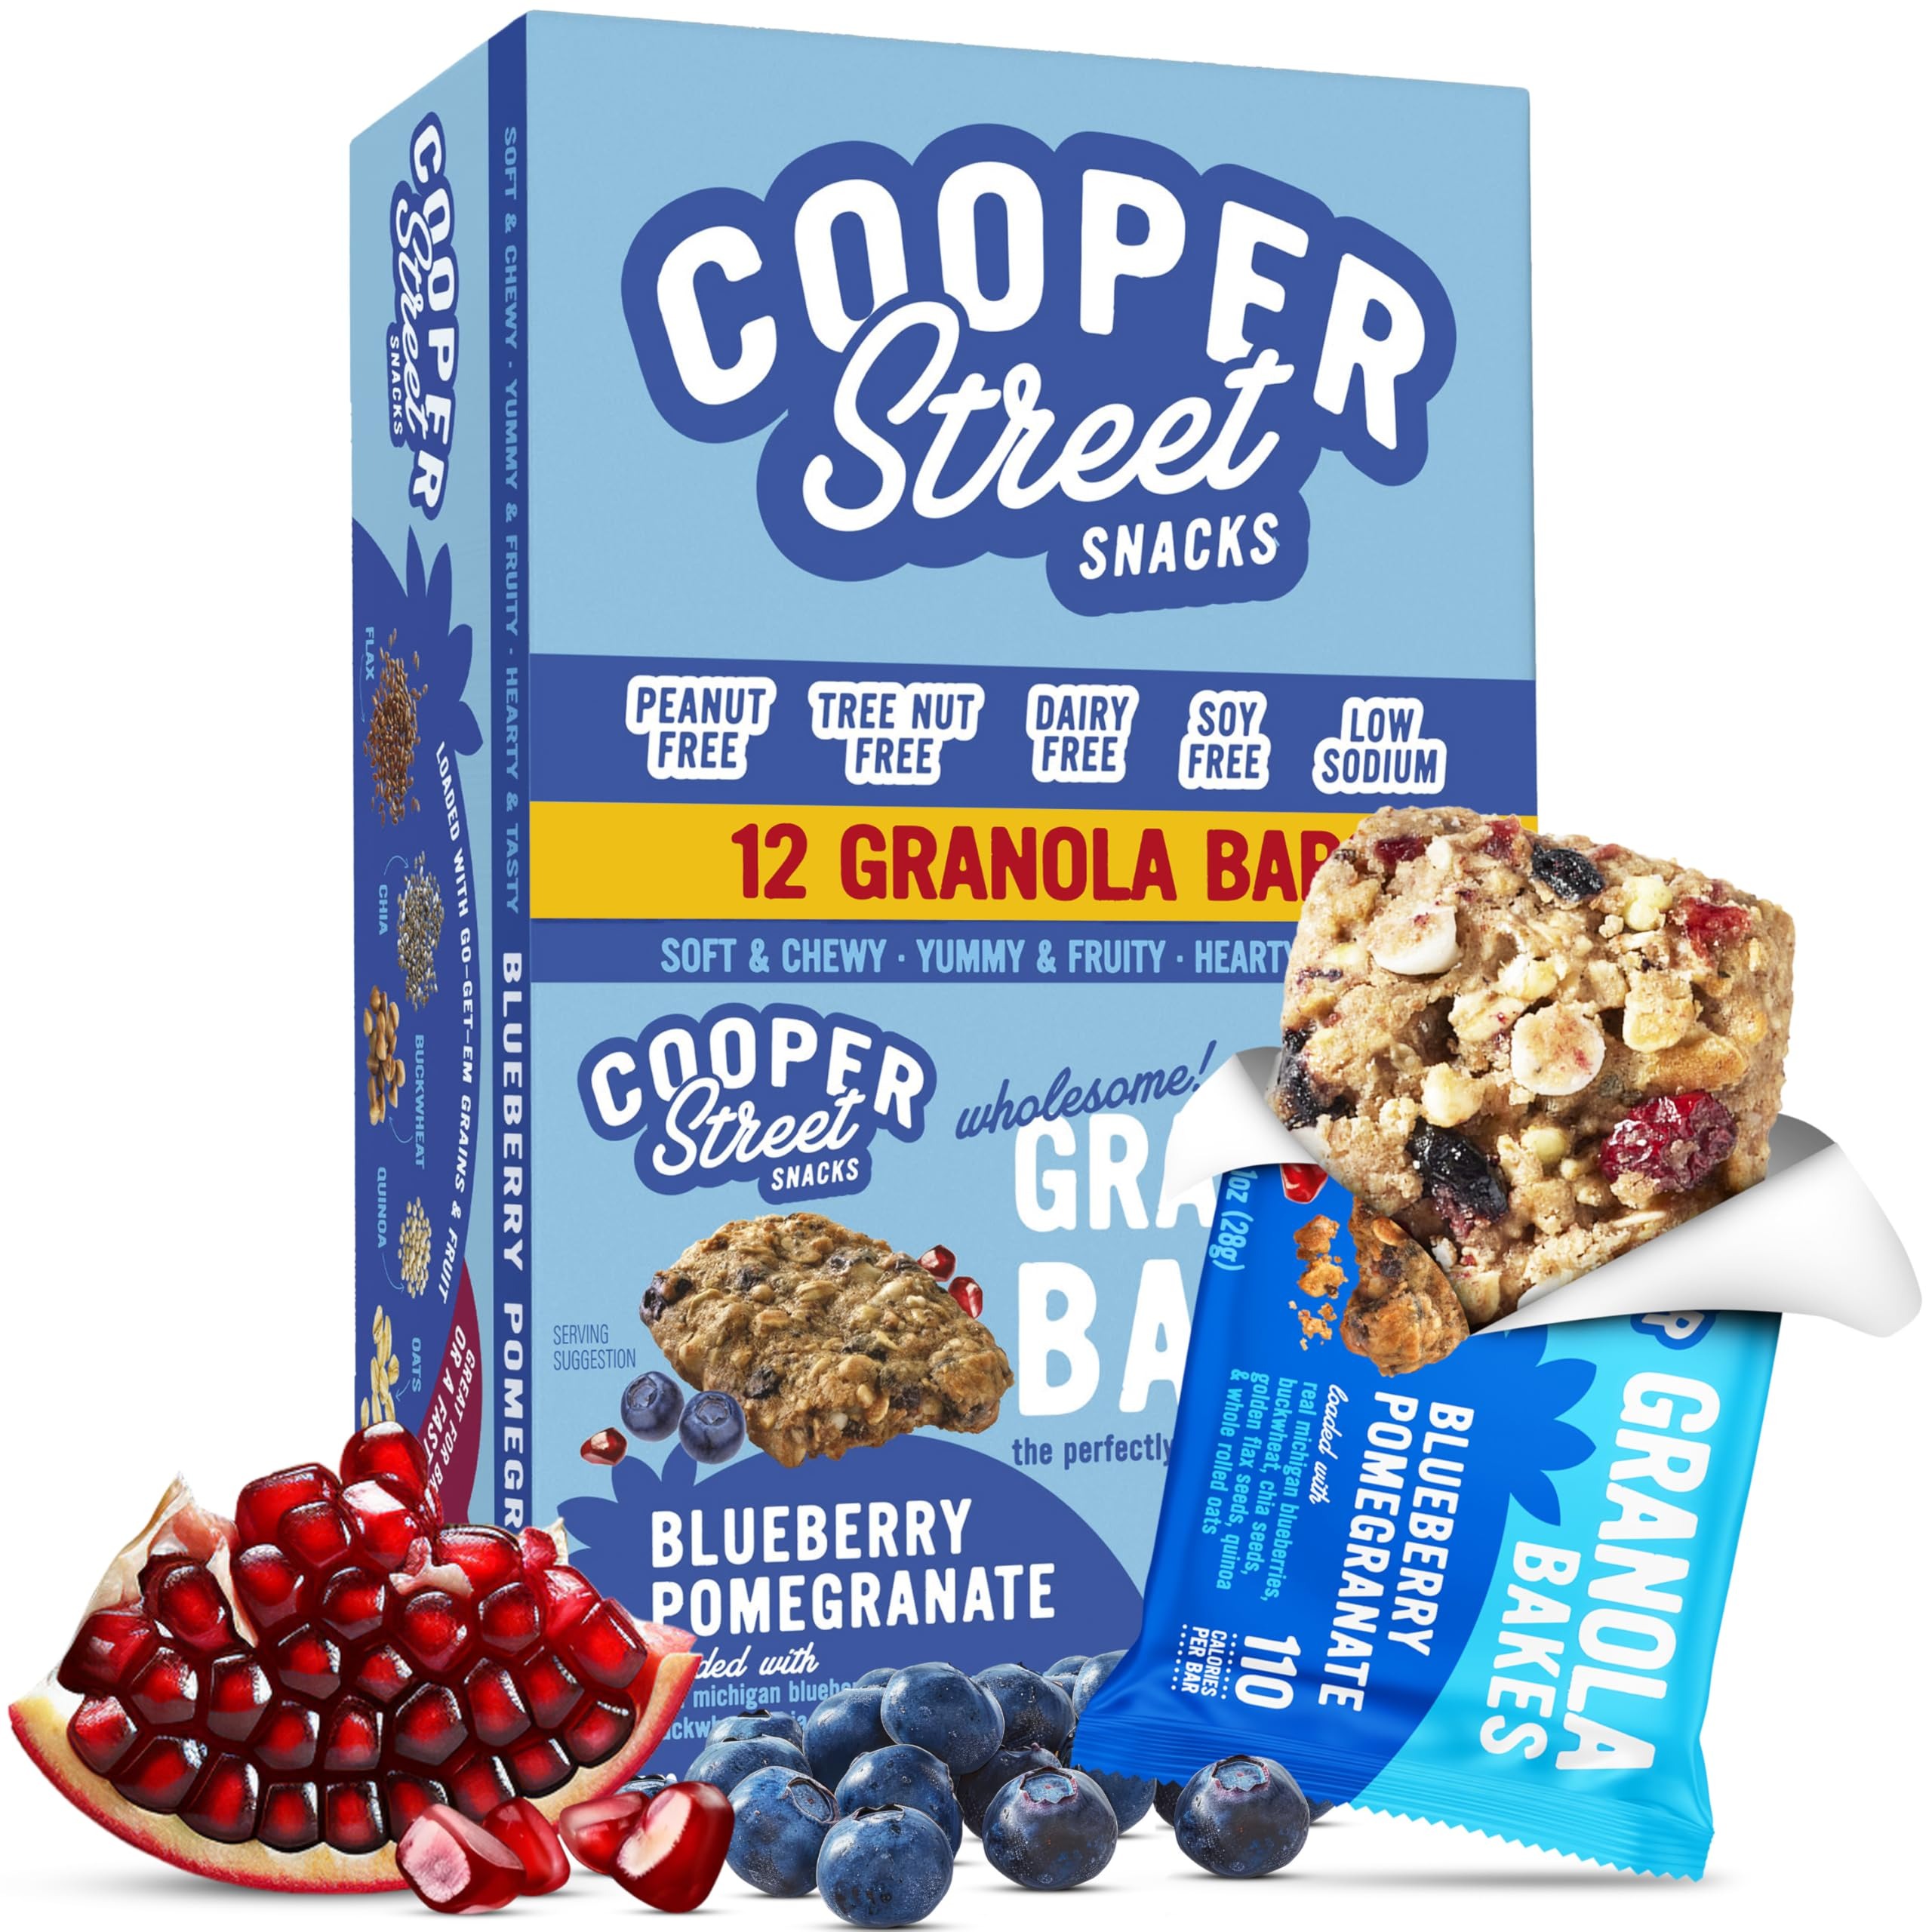
Item Name: Cooper Street Granola Bakes - Chewy Breakfast Granola Bars with Chia, Flax, Buckwheat and Oats - Blueberry Pomegranate Individually Wrapped Nut & Dairy Free On-The-Go or School Snacks - 12 Bars, 1oz each
Bullet Point 1: Cookies, Made Better - Fuel your day and enjoy delectably chewy goodness with Cooper Street Granola Bars Bulk! Bite into wholesome and healthful ingredients like chia, flax, buckwheat and oats and get off on the right foot with our healthy snack bars!
Bullet Point 2: Blueberry Pomegranate Flavor - Bursting with locally sourced Michigan blueberries and blended with a pomegranate's pop, our granola snack bars deliver the perfect mix of sweet and tart. Pomegranates and blueberries truly are a match made in heaven!
Bullet Point 3: Guilt-Free Deliciousness - Start your day on a high note with the energy you need with this pomegranate blueberry bar. Our satiating anytime breakfast cookies individually wrapped satisfy your sweet tooth with high-quality ingredients, for a truly clean and honest energy boost throughout your day!
Bullet Point 4: Baked With Care - Made with a mix of passion, all natural ingredients and 100 years of tradition, our healthy granola bar is still handmade in our family-run Michigan bakery. Our perfect pick me up is baked to a moist and chewy perfection.
Bullet Point 5: Enjoyed By All - We go the extra mile to ensure everyone can enjoy our granola soft baked cookies. Made in a dedicated peanut free facility to be dairy free, HFCS free, tans fat free, soy free, artificial flavourings free and also low in sodium. We don't tolerate any nasties!
Product Description: individual snacks breakfast foods individually wrapped breakfast food breakfast snacks individually wrapped granola snacks individual packs healthy bars for kids bars healthy granola bars for kids granola bars kids bars kids granola bars healthy organic kids snacks kids granola bars kids bar organic granola bars snack bars for kids kid bars healthy snacks for kids granola bars variety packs breakfast bars healthy snack bars healthy food bars nut free bars granola bars soft grabola bars granila bars grnola bars granola bara gronala bars gronalla bars individually wrapped breakfast items good snacks for kids granola bar packs kids breakfast bars healthy snacks for kids individually wrapped bars food copper street blueberry pomegranate cookie cooper street cookie blueberry pomegranate cooper street blueberry pomegrante pomegranate blueberry bar cooper street blueberry pomegranate granola cookie bakes cooper street cookies blueberry pomegranate bakes blurberry pomegranit granola cooper street pomegranate blueberry pomogranite granola bake blueberry pomogranate bars blueberry pomegranate granola cookie blueberry and pomegranate granola bar cooper st blueberry pomegranite granola bar cooper st blueberry pomegrante bars blueberry pomegrenate cooper street cooper street blueberry pomegranite cooper street blueberry pomegrante bar copper street granola bar - blueberry pomegranate blueberry pomegranate granola cookie bake blueberry pomegranate granola bakes 12-count (1 oz or 2 oz) pomegranate blueberry snack cooper street snacks blueberry pom cooper street cookies chewy granola bakes blueberry pomegranate 1... cooper farms blueberry pomegranate bars blueberry pomegranate granola bakes blueberry pomegranate granola bars blueberry pomegranate granola bar pomegranate pomegranate snacks 1 ounce - 12 per case cooper street granola cookie bakes blueberry pomegranate blueberry pomegranate bar blueberry pomegranate bars cooper street blueberry pomegranate granola cookie bake
Value: 12.0
Unit: Ounce

Price: 14.9